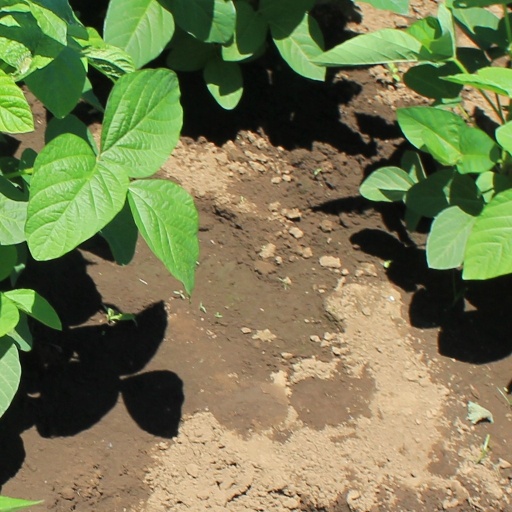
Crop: soybean